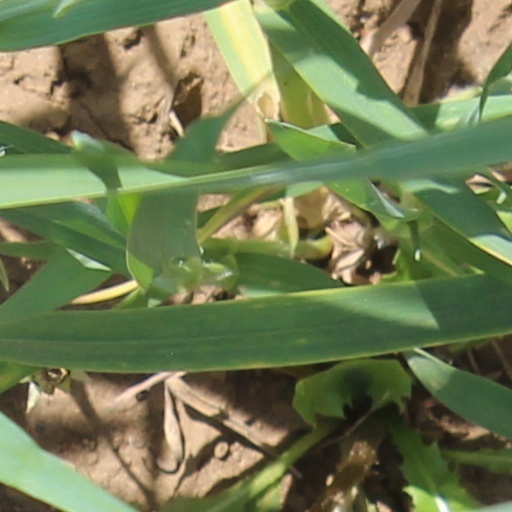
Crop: wheat